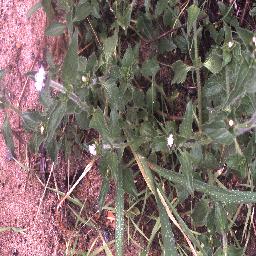
Label: siam_weed